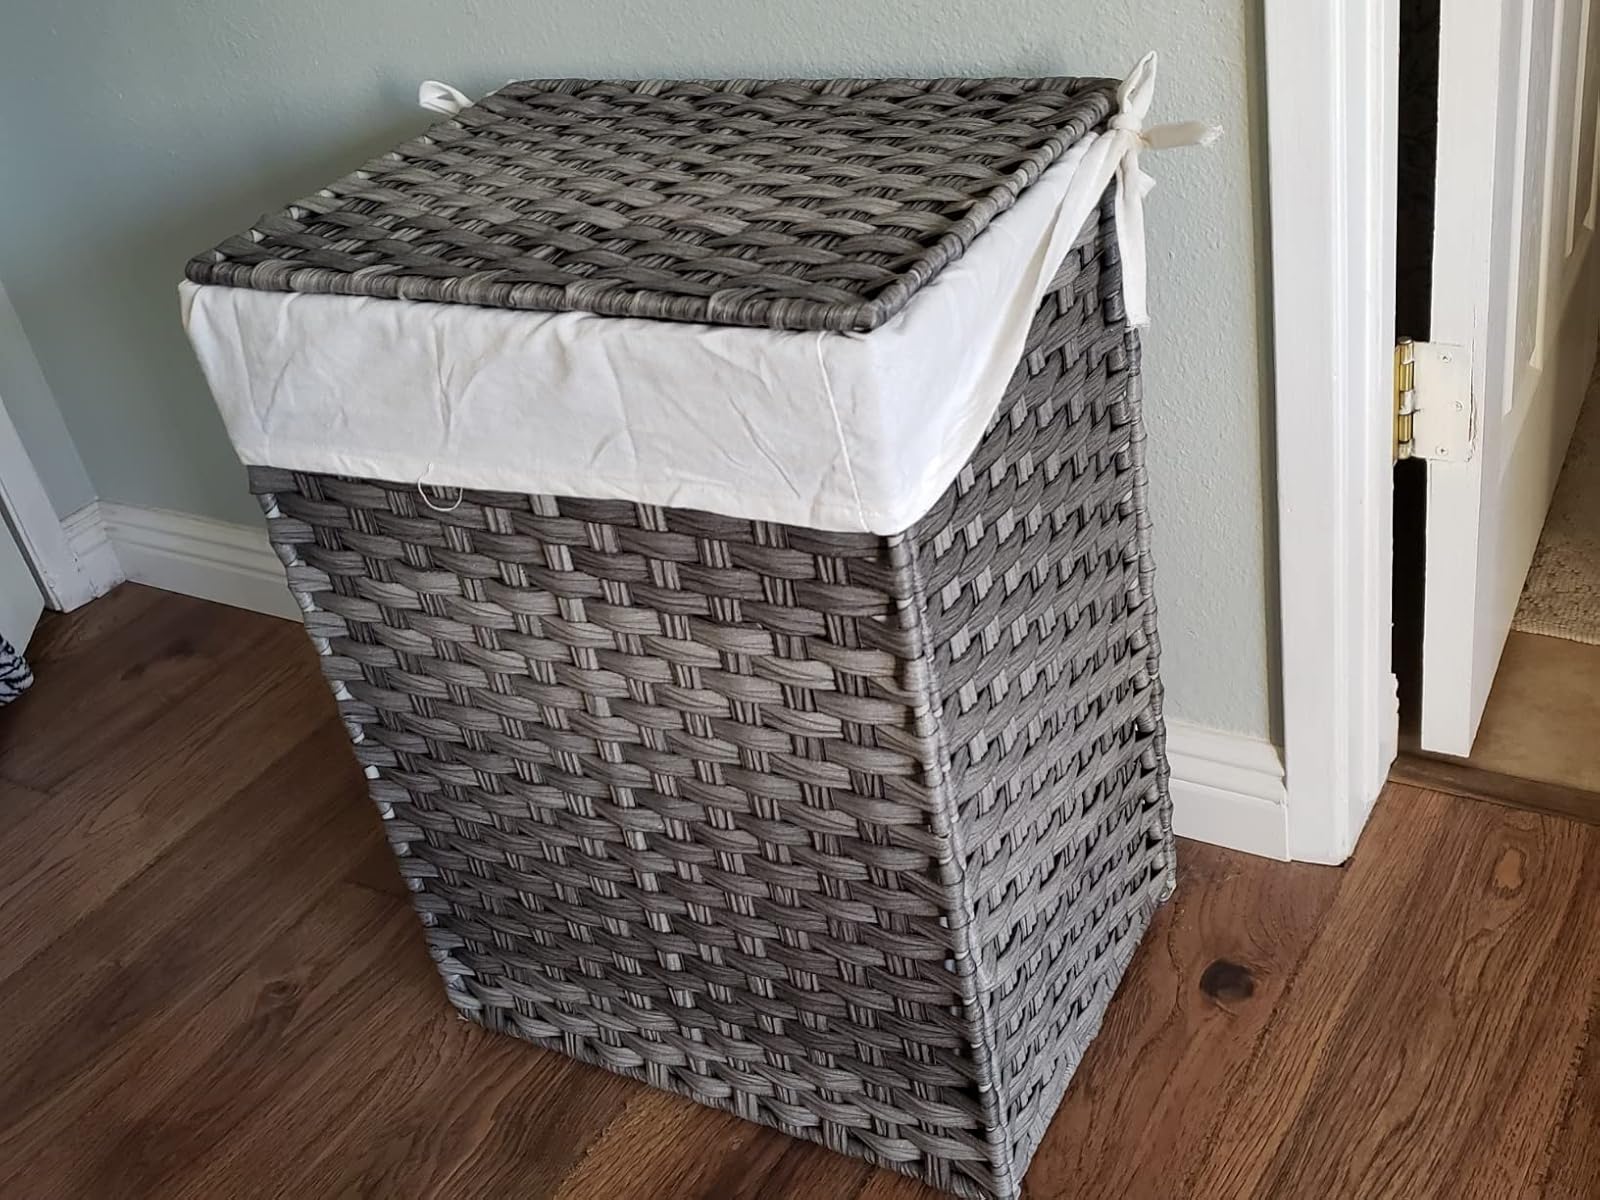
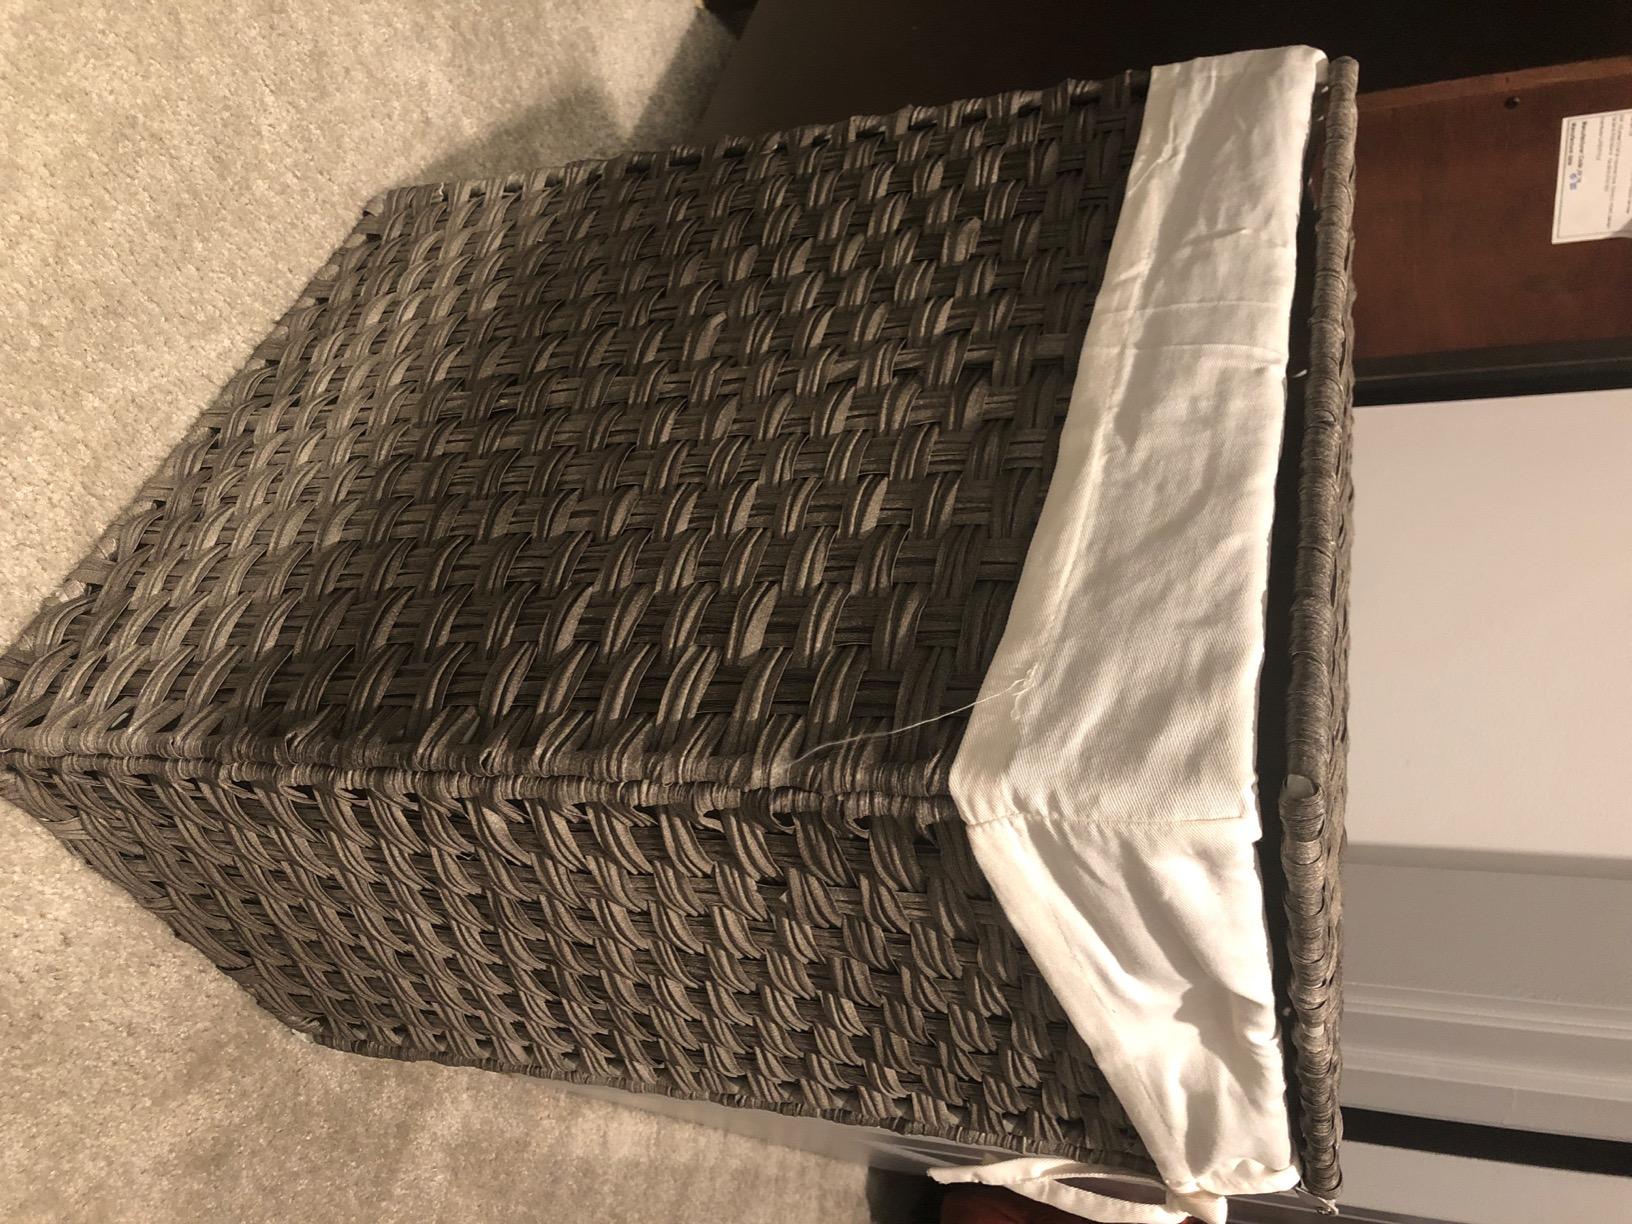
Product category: items_hamper
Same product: yes